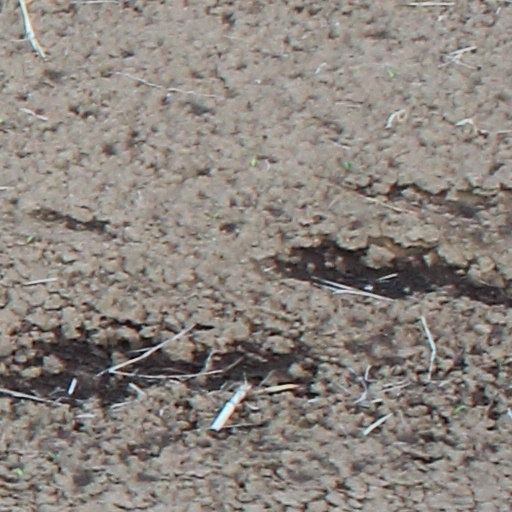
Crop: wheat